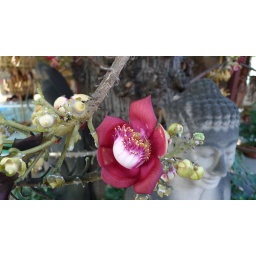
The flower from the tree in the next photo.